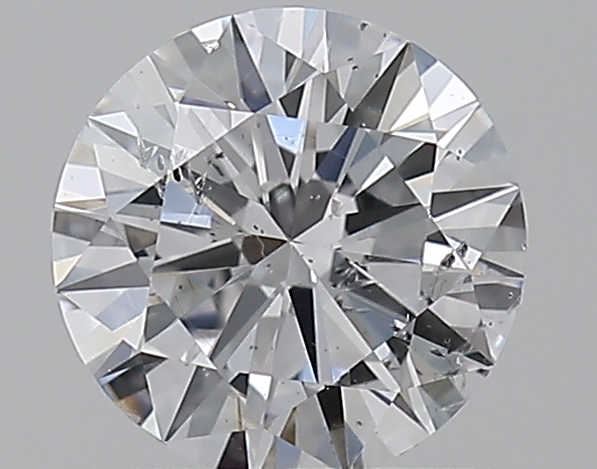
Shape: round
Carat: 0.7
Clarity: SI2
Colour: D
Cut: EX
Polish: VG
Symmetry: VG
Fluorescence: N
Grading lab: GIA
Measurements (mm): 5.74 x 5.77 x 3.43